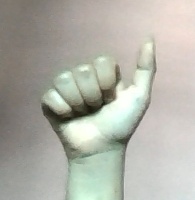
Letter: dhad